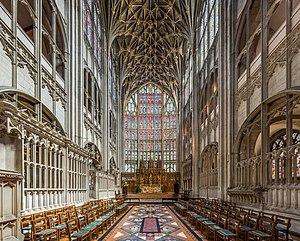
Le Gothique perpendiculaire est la troisième période de l’architecture gothique en Angleterre. Il doit son nom à sa prédilection pour les lignes verticales. Edmund Sharpe a suggéré de le qualifier de « gothique rectiligne », suggestion retenue par quelques auteurs anglophones comme plus précise, mais qui ne s'est pas imposée à ce jour.